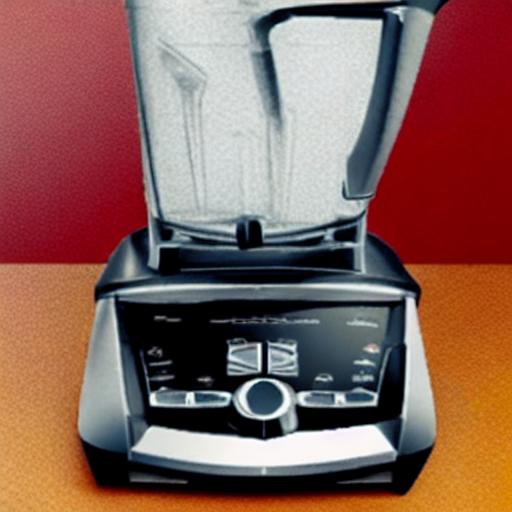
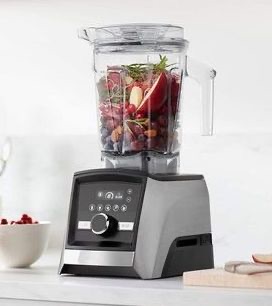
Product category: items_blender
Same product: no